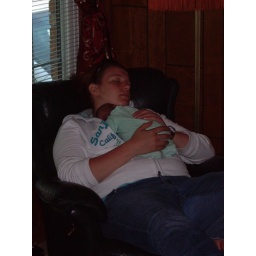
A nap in the green chair